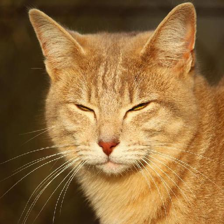
Label: animals